228 Agathe

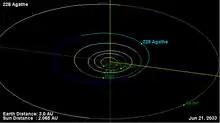
Orbital diagram

228 Agathe is a stony main belt asteroid, about 9 kilometers in diameter. It was discovered by Johann Palisa on 19 August 1882 at Vienna Observatory, Austria. Photometric observations during 2003 showed a rotation period of 6.48 ± 0.01 hours with a brightness variation of 0.27 ± 0.03 in magnitude. An earlier study yielded results that are consistent with these estimates. Agathe is the lowest numbered asteroid to have an Earth-MOID as low as . On 23 August 2029 the asteroid will be from Earth.